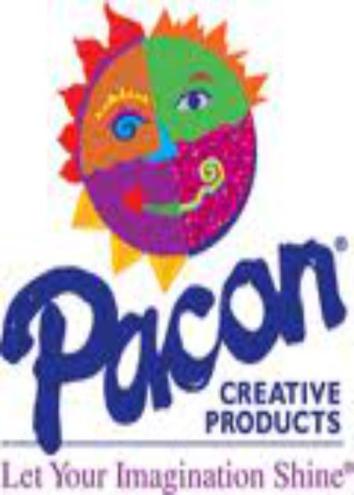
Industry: Others